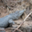
Label: crocodile